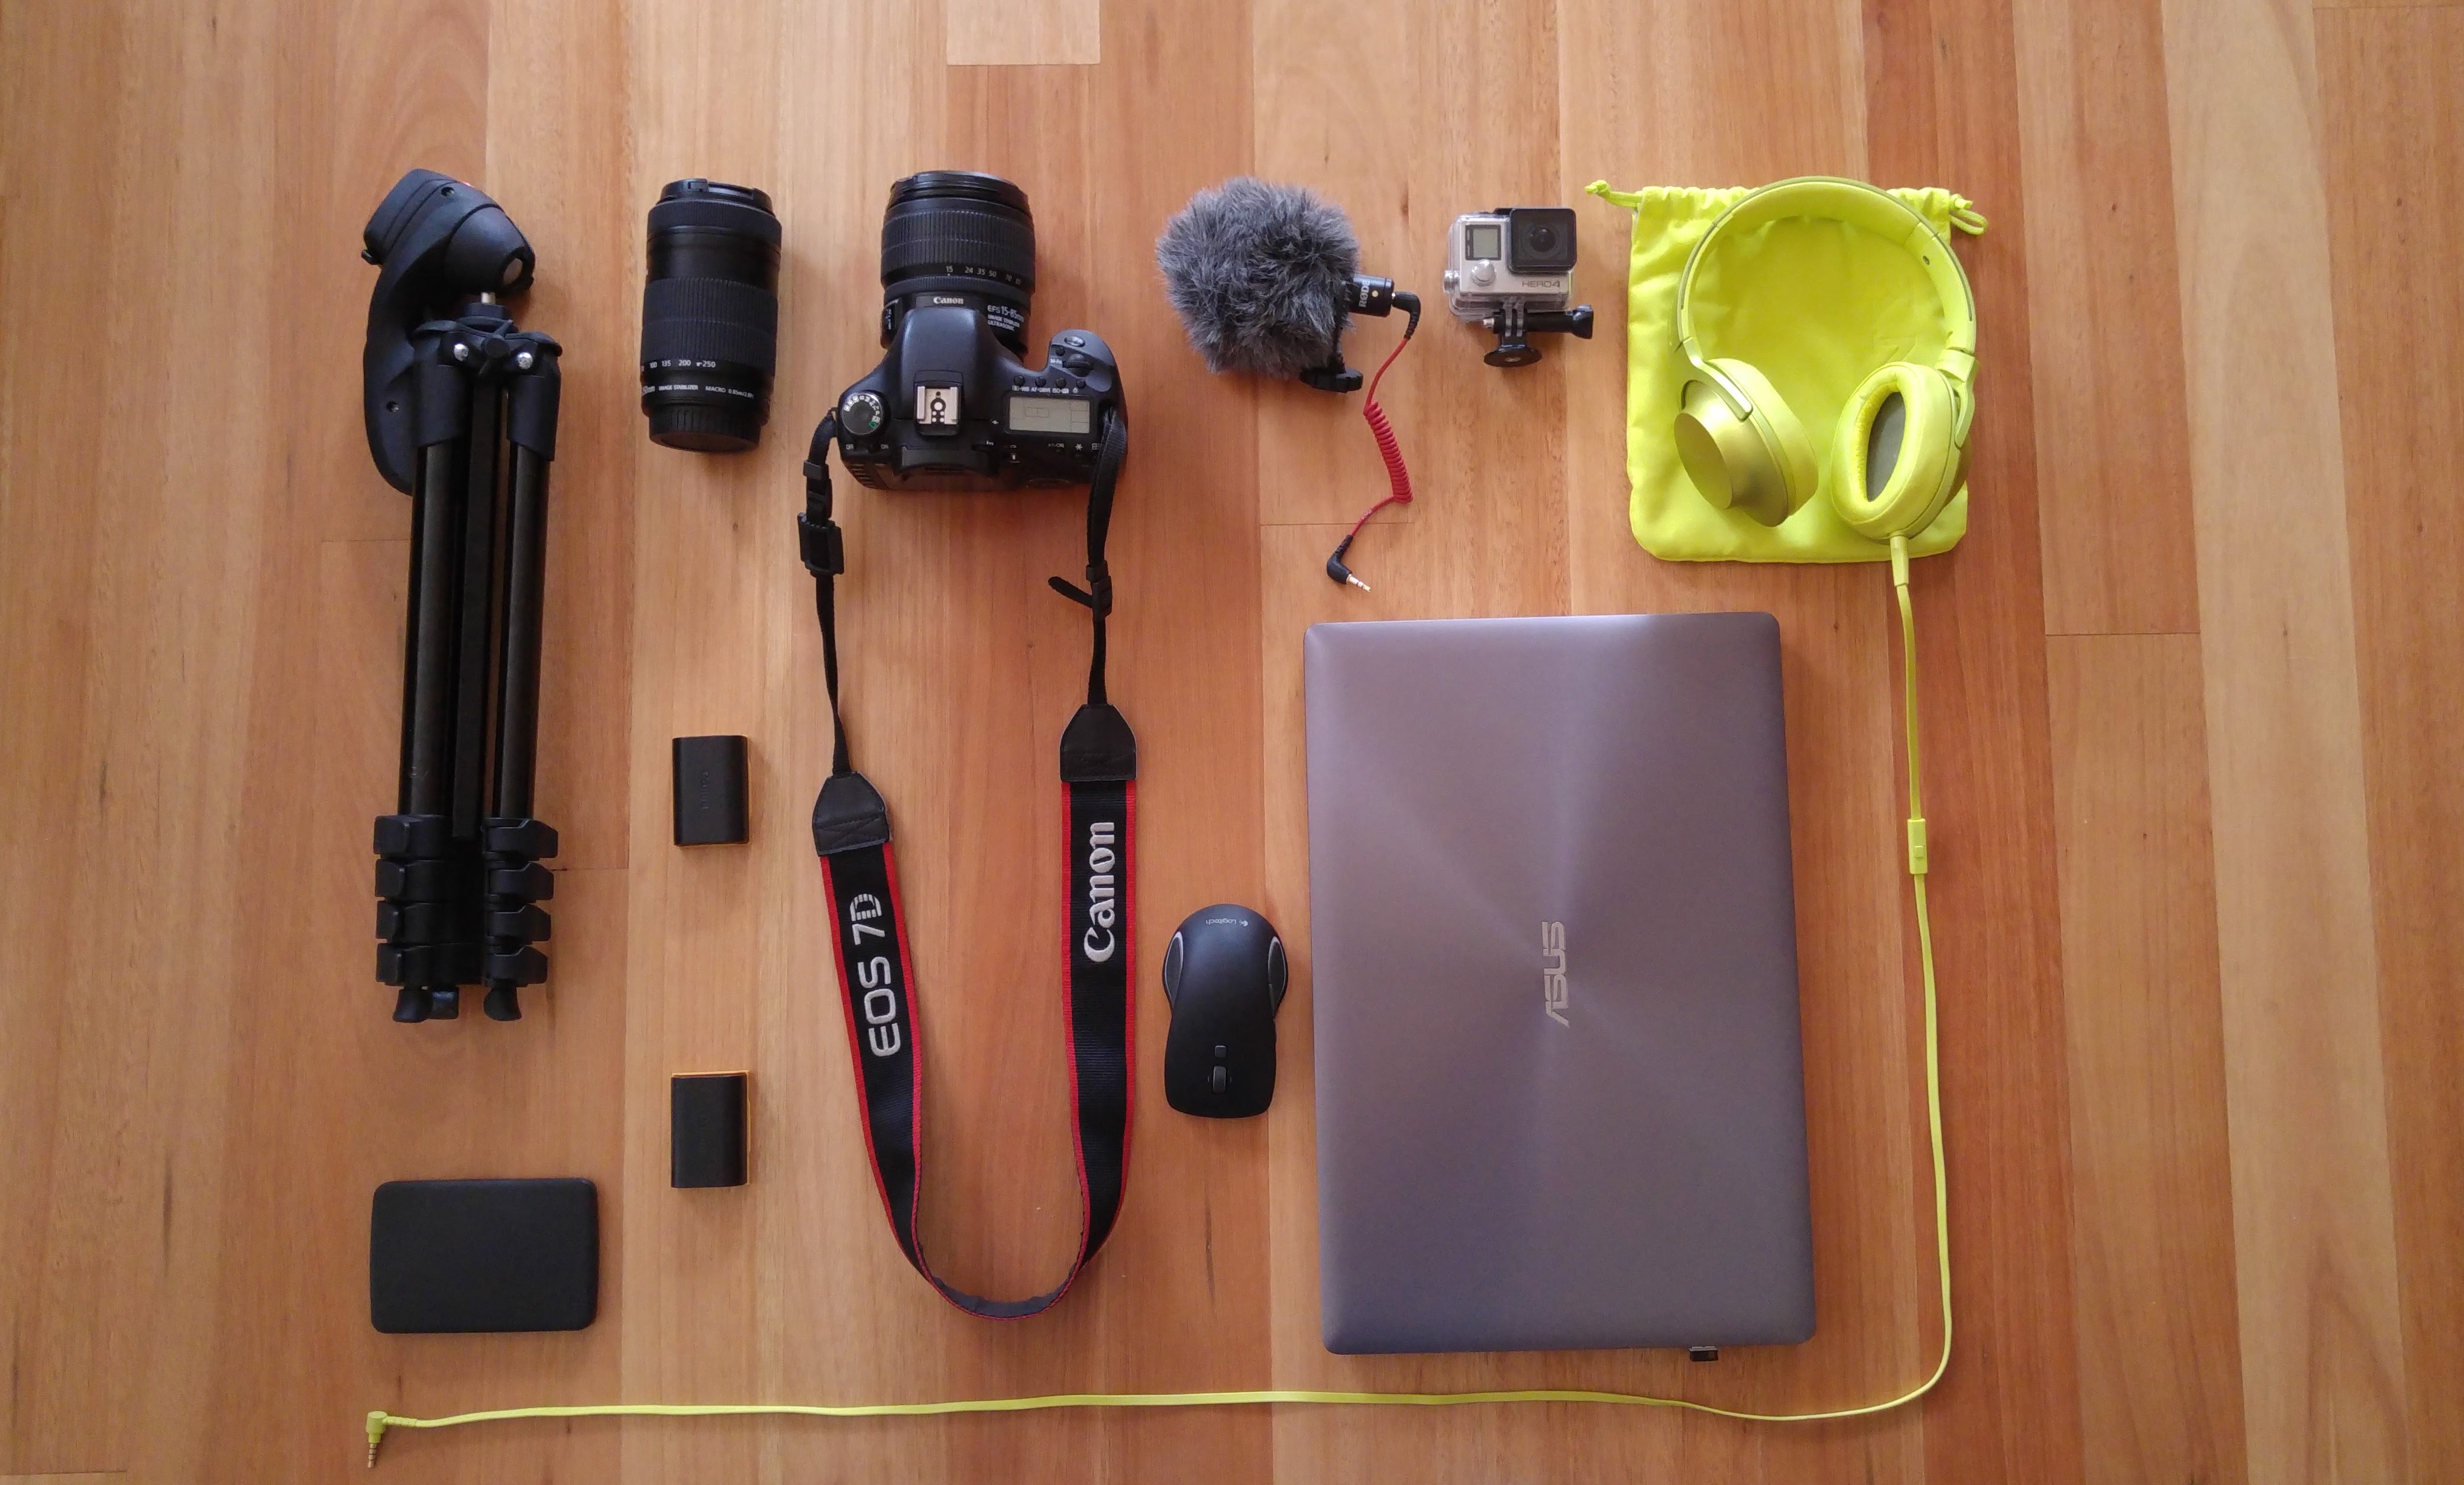
gadget, product